Ferentari

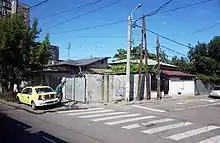
A street in Ferentari

It is located in the South-South-West of Bucharest at a distance of from the city center. Connections to the city center are relatively poor, because of the limited public transport available (see below) and because of the need to cross areas subject to frequent traffic jams like Chirigiu Square.